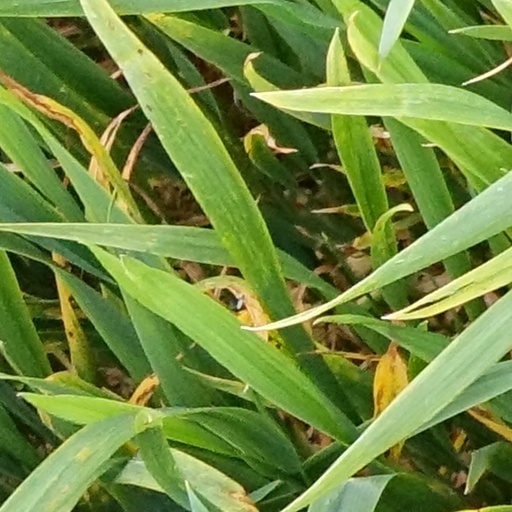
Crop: wheat